Gardena, California

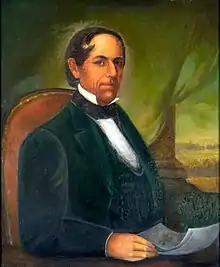
Don Manuel Domínguez, a signer of the Californian Constitution and owner of Rancho San Pedro, which included all of modern-day Gardena

Based on archaeological findings, the Tongva people hunted and fished in the area of today's Gardena. The Tongva Indians – also known as Gabrielino Indians – are probably descendants of those who crossed from Asia to North America around 10,000 years ago.